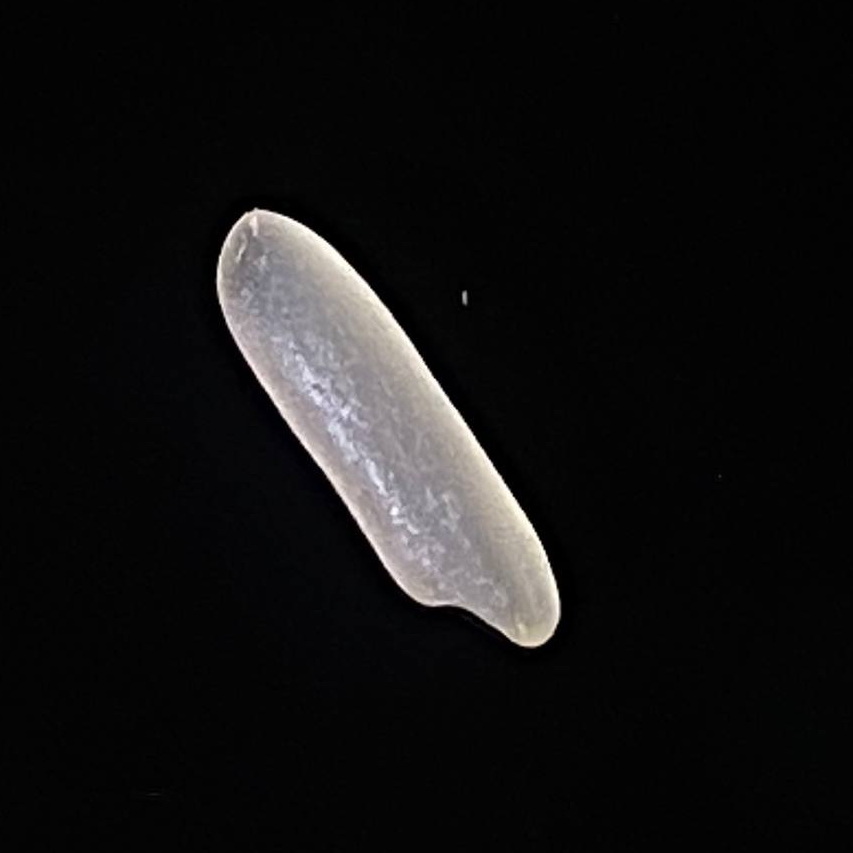
Rice variety: Jirashail